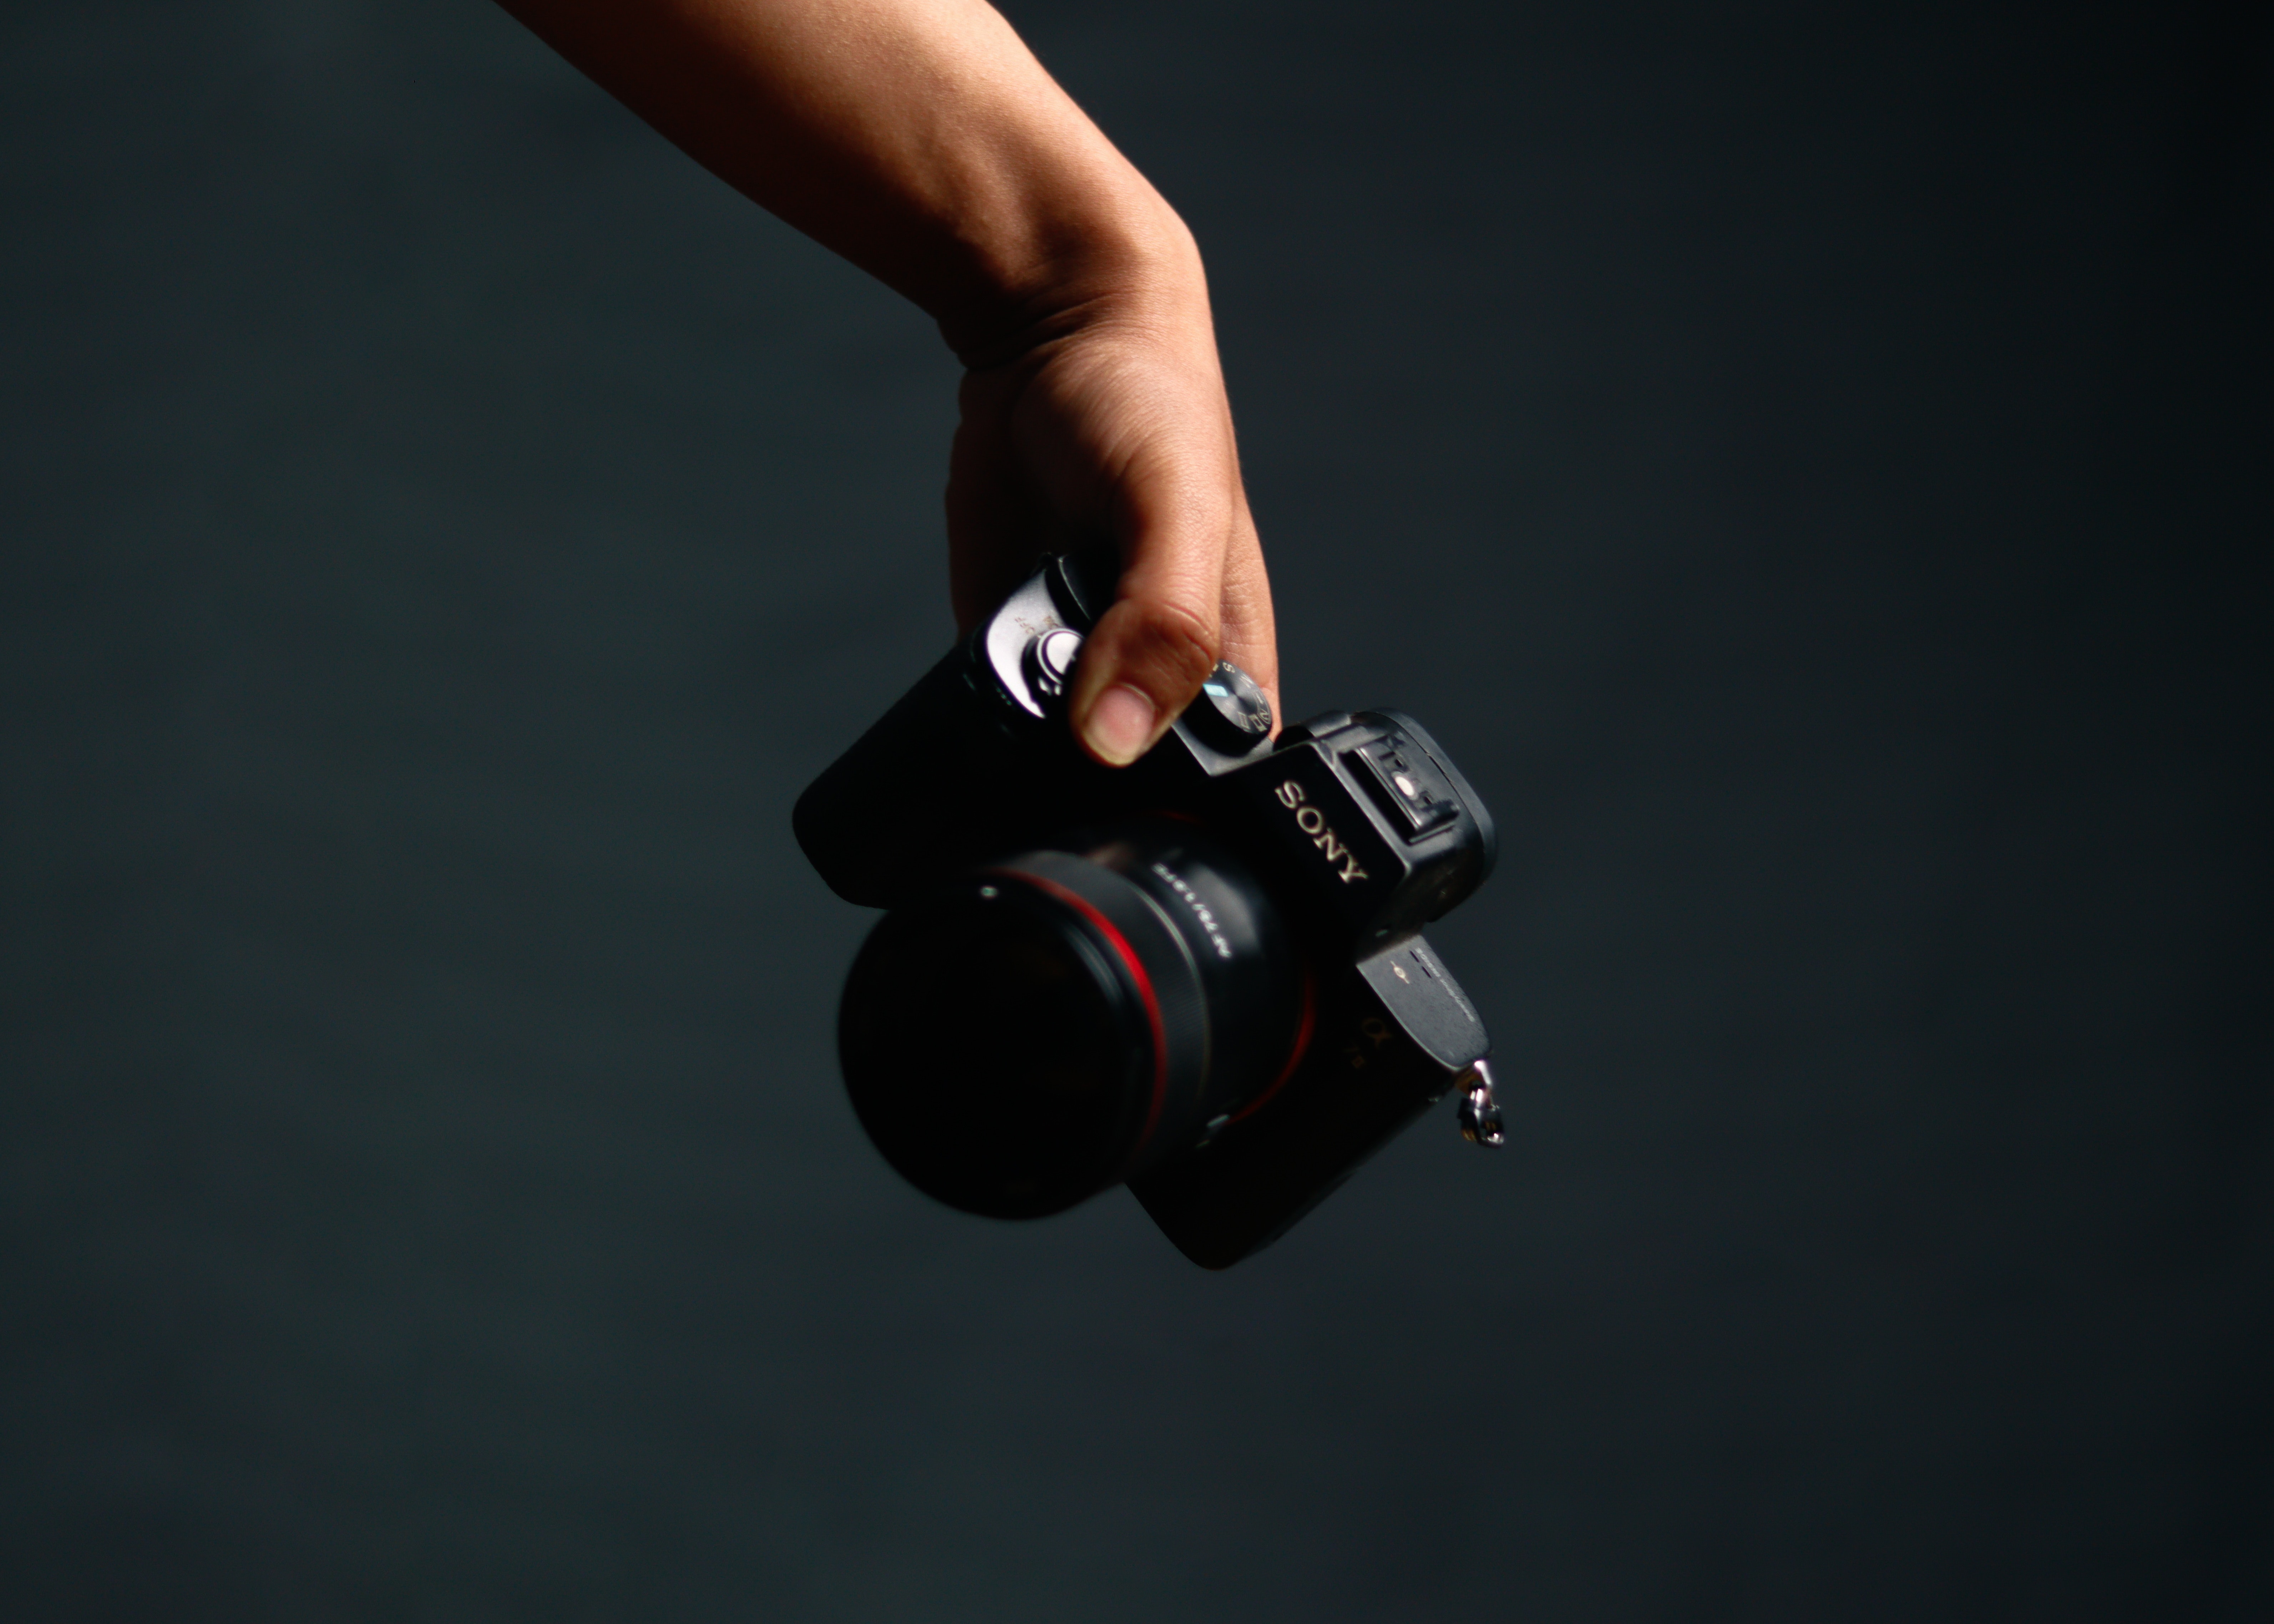
camera, reflex camera, camera lens, digital camera, Point and shoot camera, camera accessory, flash photography, mirrorless interchangeable lens camera, cameras optics, digital slr, gesture, single lens reflex camera, lens, thumb, film camera, wrist, gadget, optical instrument, nail, font, teleconverter, video camera, strap, macro photography, lens hood, still life photography, personal protective equipment, darkness, rose order